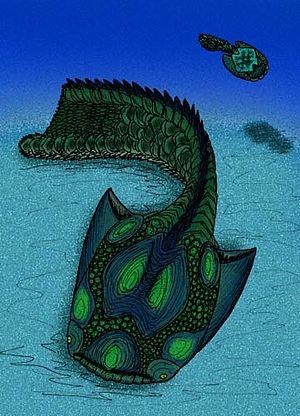
Drepanaspis gemuendenensis est une espèce éteinte de poissons sans machoires primitifs du Dévonien inférieur, découvert dans le konservat-lagerstätte des ardoises d'Hunsrück dans le massif montagneux d'Hunsrück en Rhénanie-Palatinat et en Sarre dans l'ouest de l'Allemagne.
Drepanaspis est un genre éteint de Pteraspidomorphi ayant vécu au Dévonien inféreiure, il y a environ entre 409,1 et 402,5 millions d'années dans qui est aujourd'hui l'Europe.